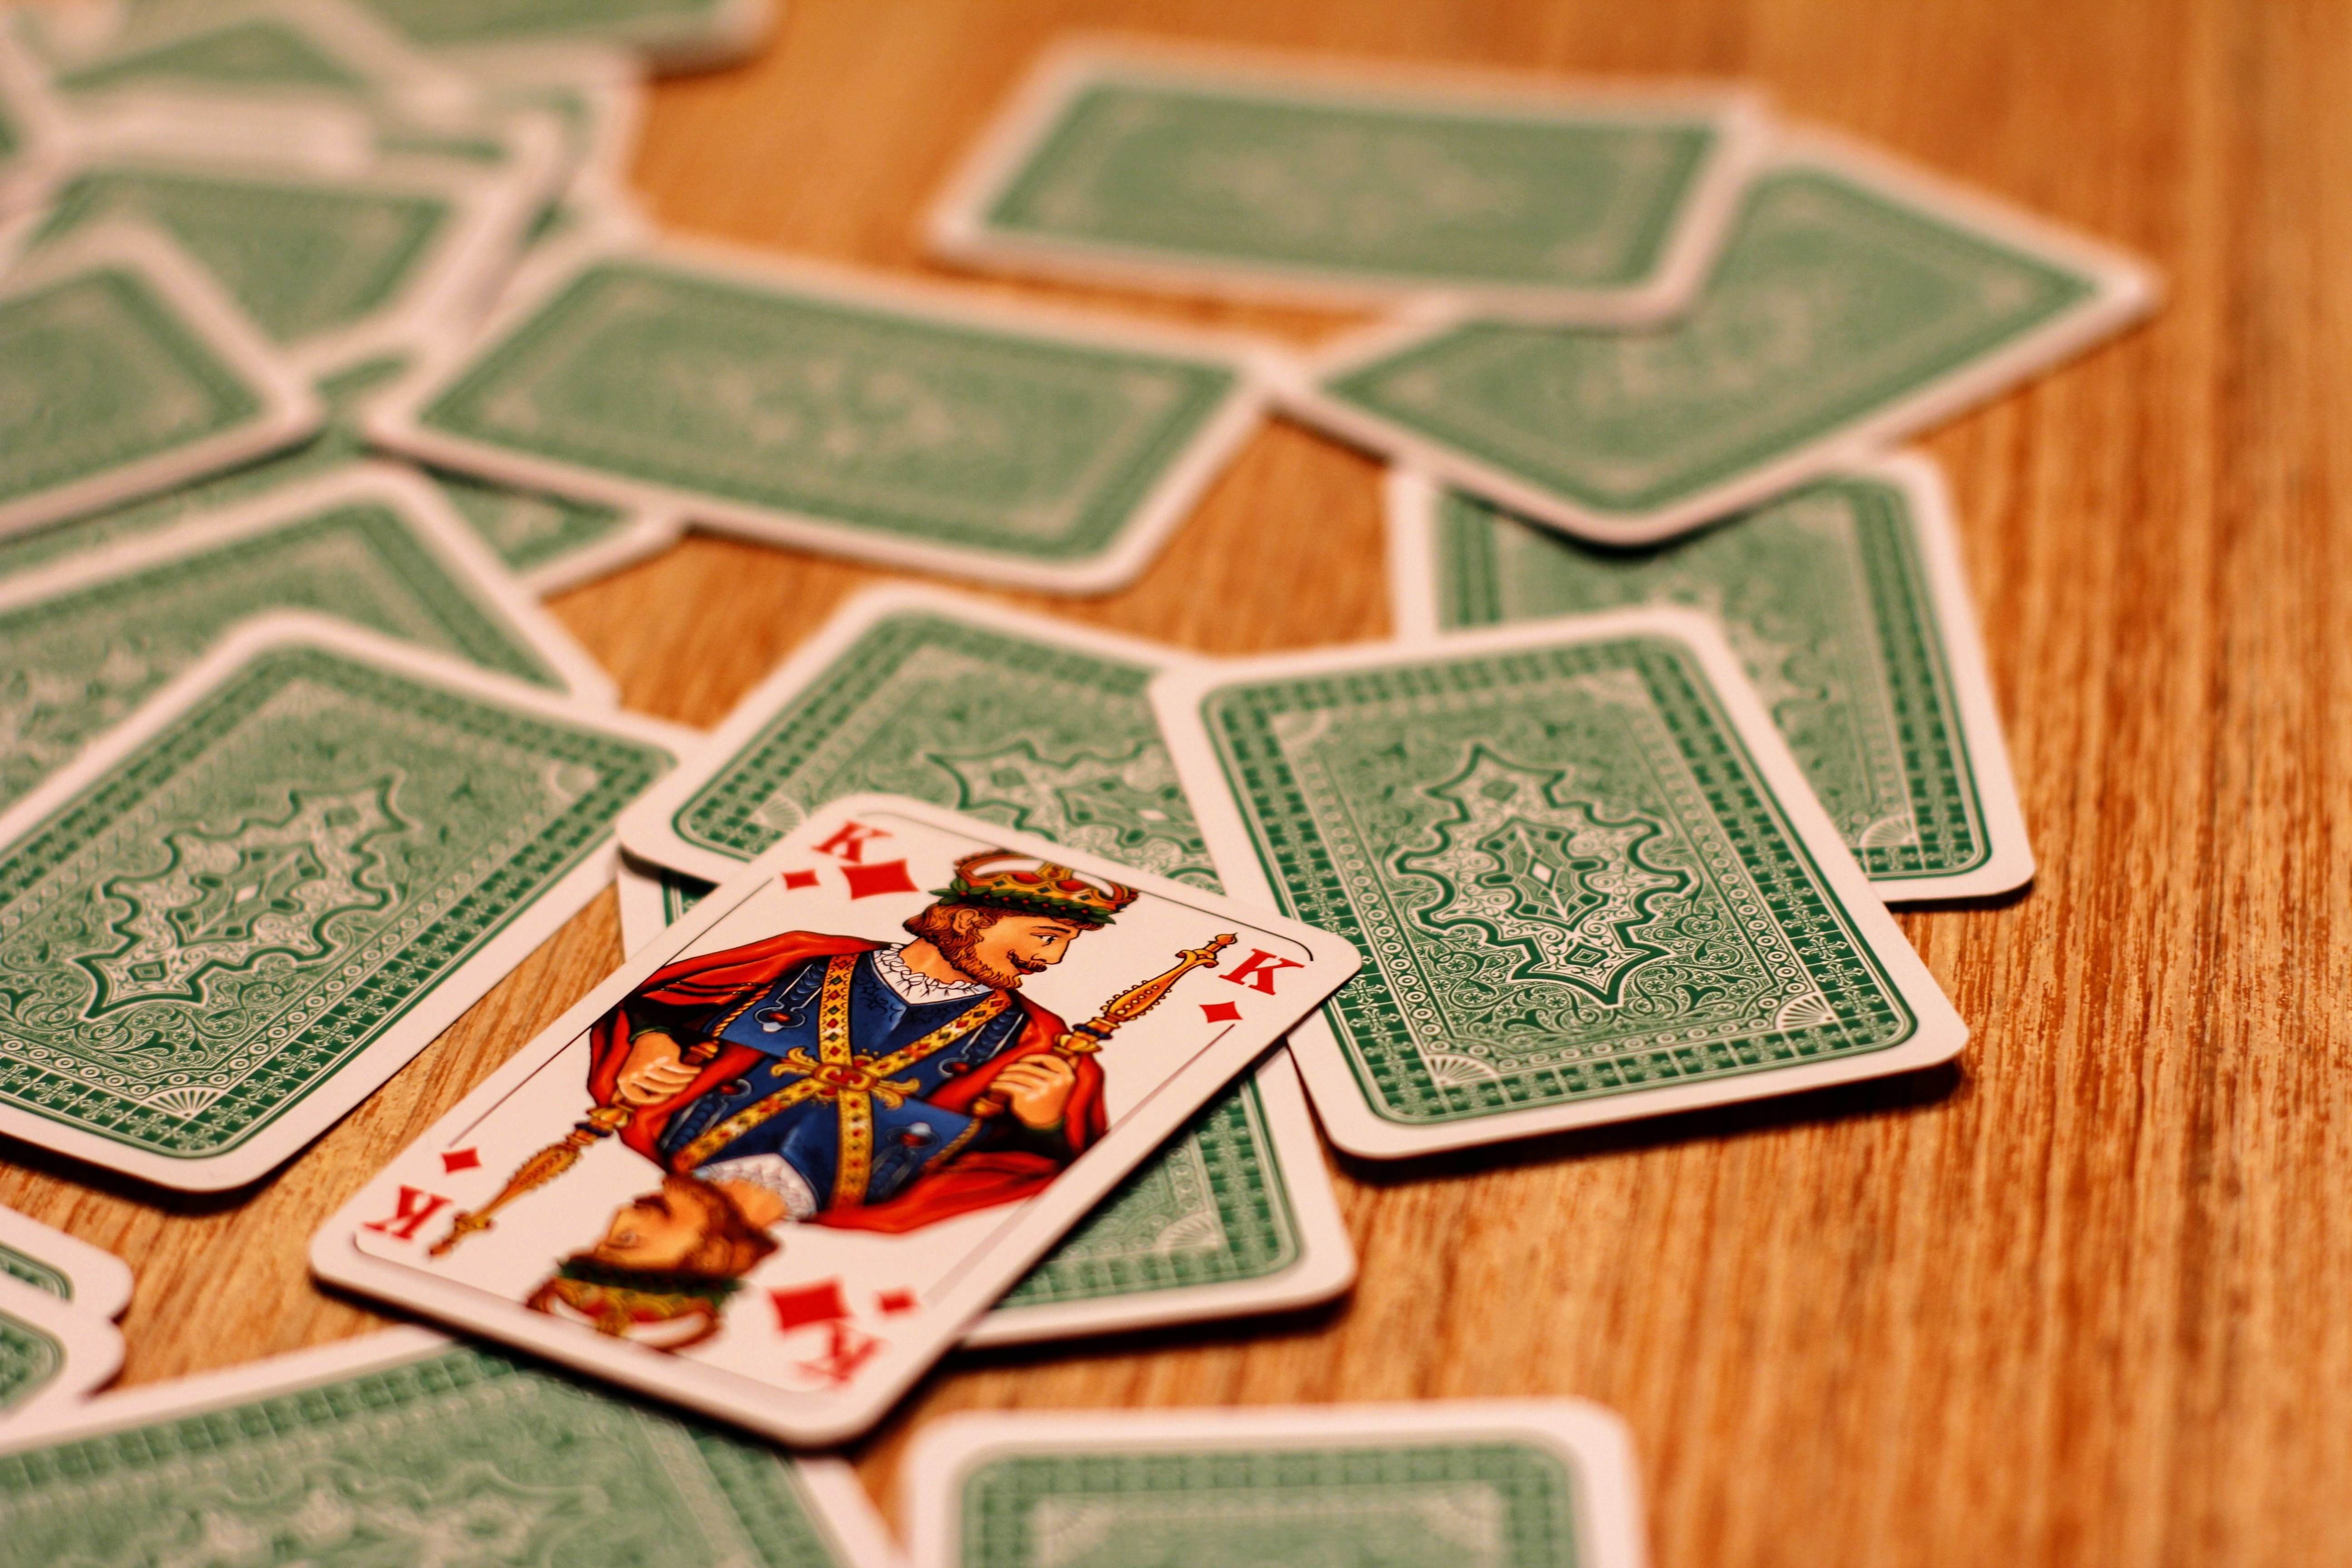
play, recreation, cash, king, gambling, games, playing cards, card game